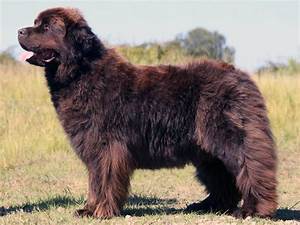
Label: dog